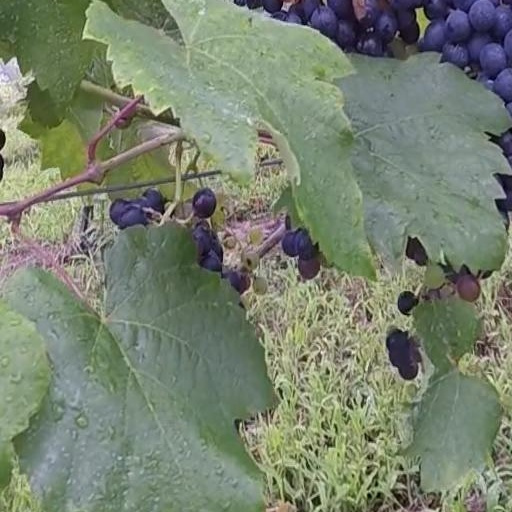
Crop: grape